Zuzgen

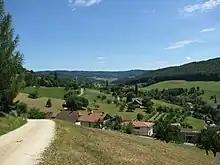
Moehlintal near Zuzgen

The village lies in the mid-reaches of the Möhlin valley (Möhlintal) through which flows the Möhlinbach in a northwesterly direction towards the Rhine. The flat valley floor alongside the Möhlinbach is, on average, close to 200 meters wide and is bordered on both sides by the hills of the Tabel Jura (Tafeljura) which have very steep lower slopes leading to flat upper plateau's that are intensively farmed.